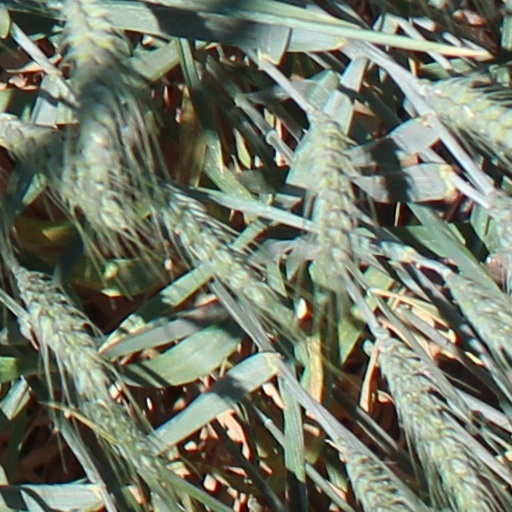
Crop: wheat